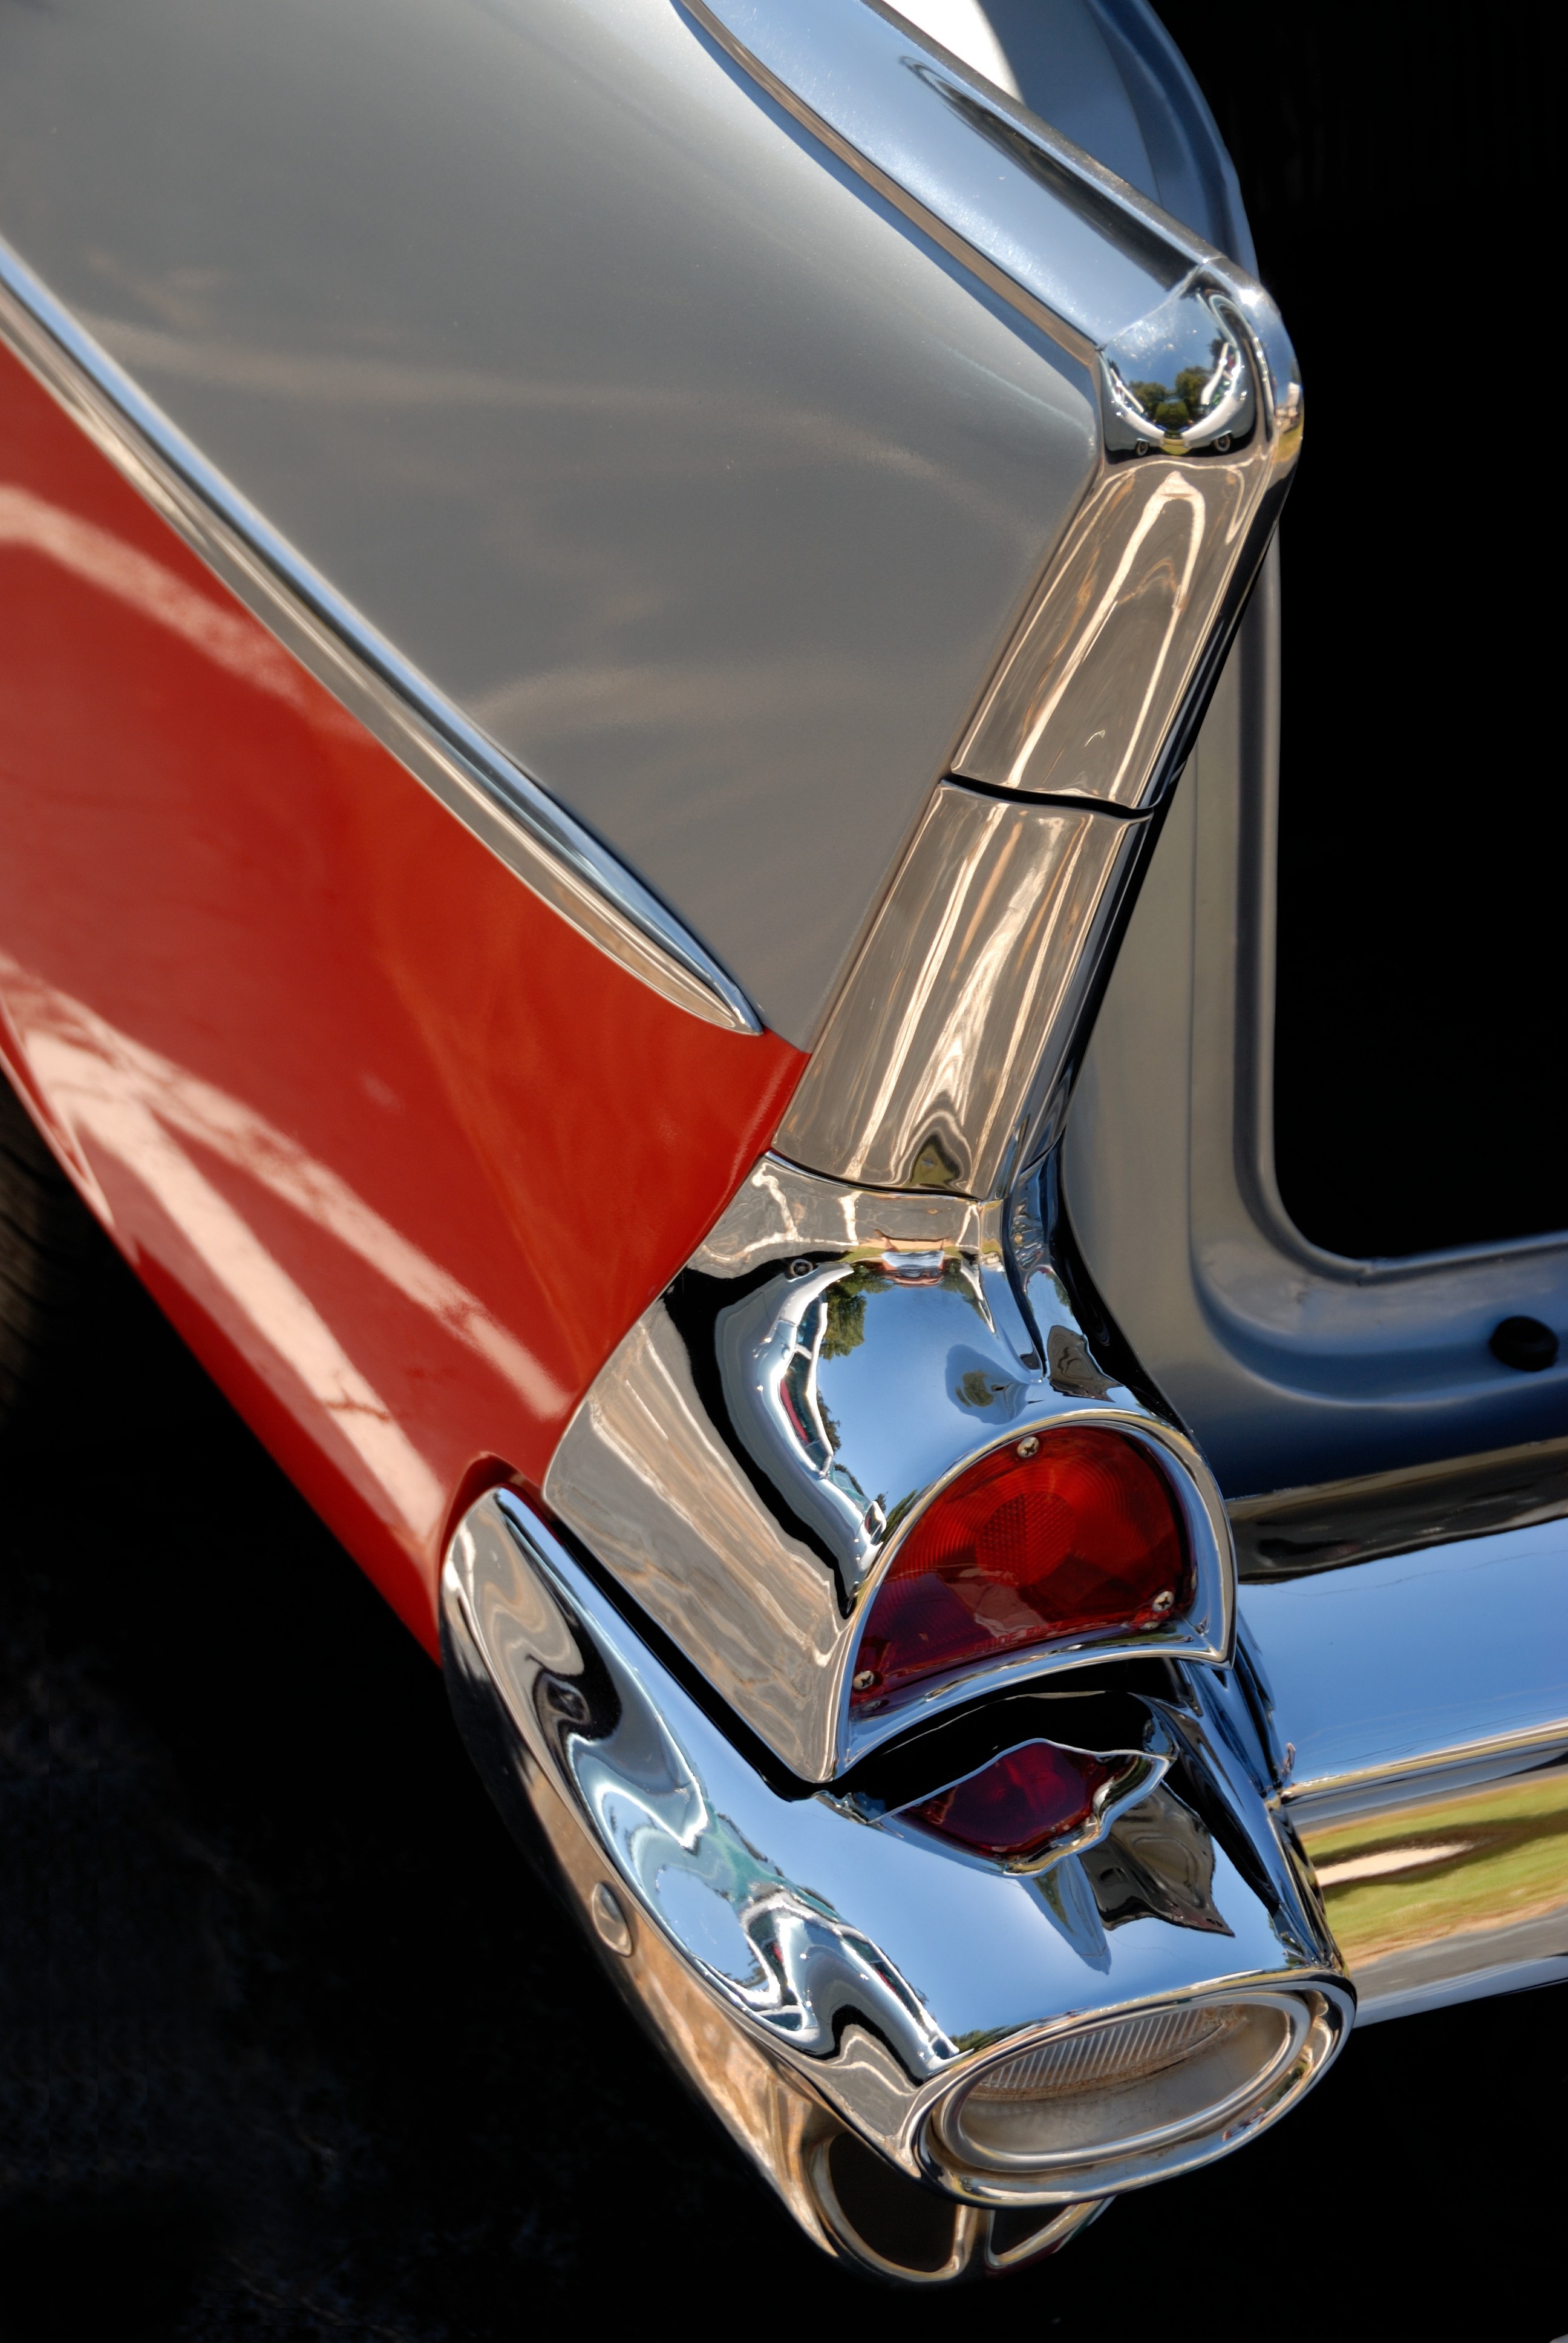
car, vintage, antique, wheel, automobile, retro, window, glass, old, transportation, transport, model, red, vehicle, motorcycle, drive, windshield, auto, machine, nostalgia, classic car, sports car, vintage car, bumper, luxury, design, history, style, elegant, revival, chevy, shiny, restored, land vehicle, automobile make, automotive exterior, automotive design